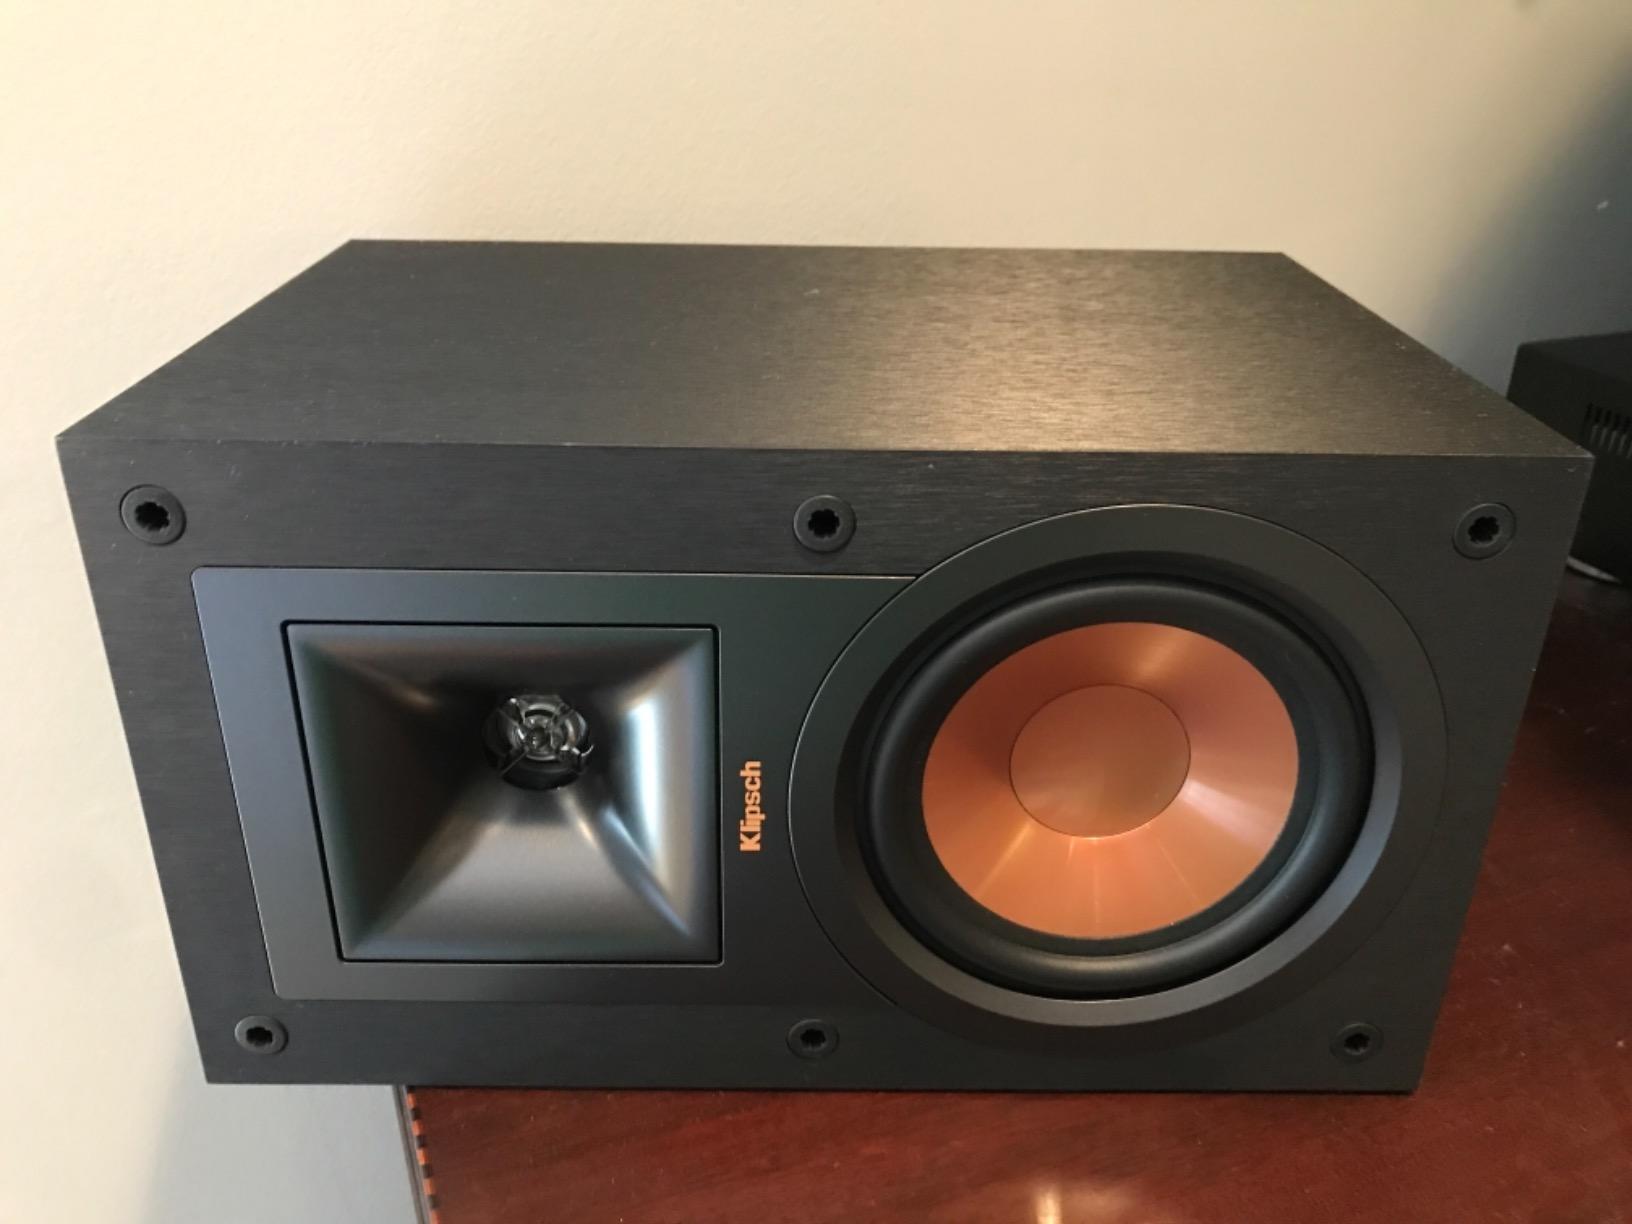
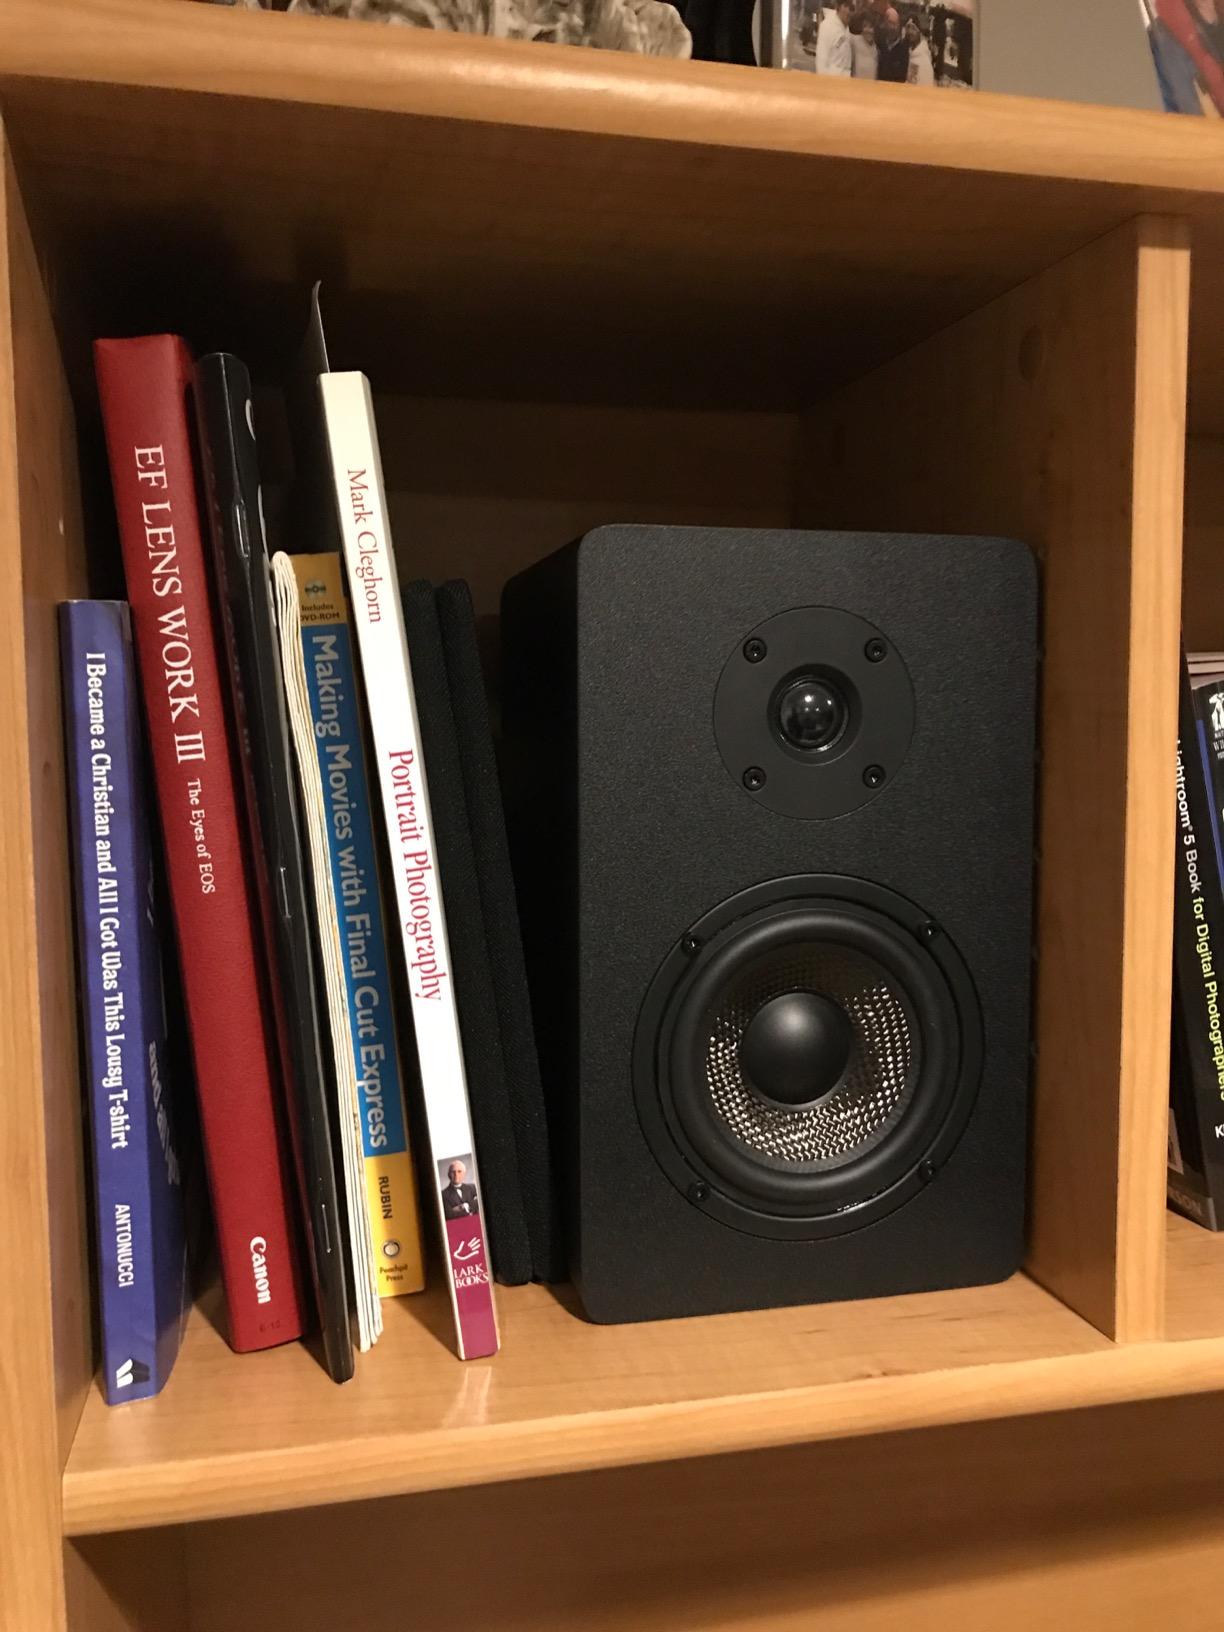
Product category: speaker
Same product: no